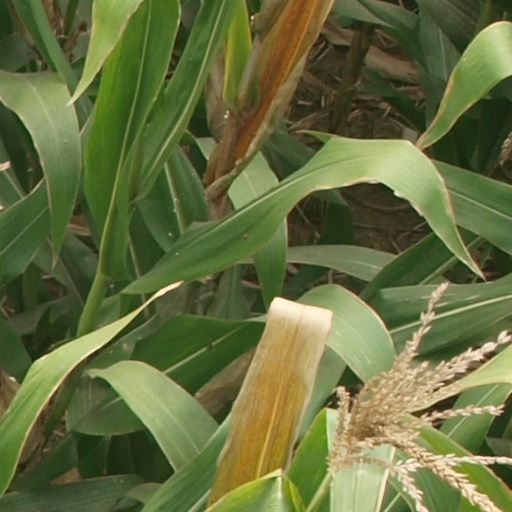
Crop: maize; corn